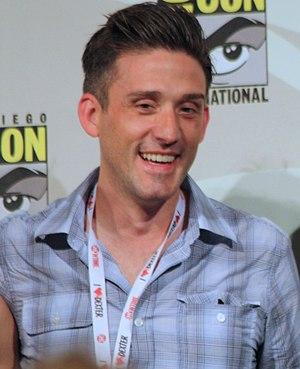
Blacklist ou La Liste noire au Québec est une série télévisée américaine créée par Jon Bokenkamp et diffusée depuis le 23 septembre 2013 sur le réseau NBC et en simultané au Canada sur le réseau Global.
Jon Bokenkamp est un scénariste et producteur néerlandais né à Kearney au Nebraska.